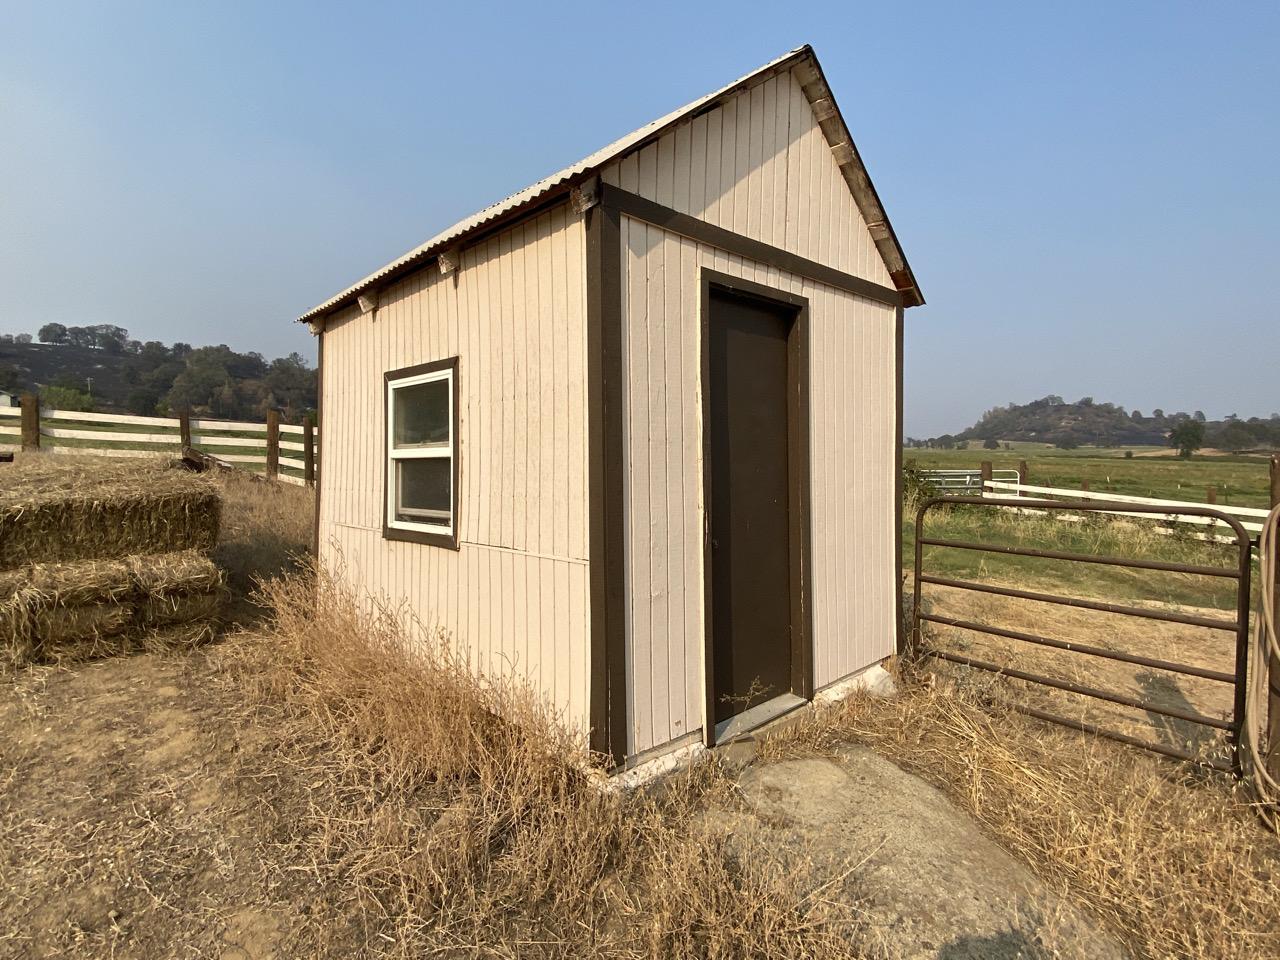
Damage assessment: no_damage